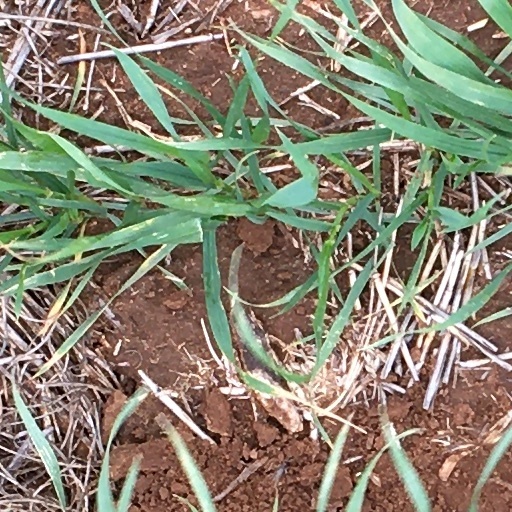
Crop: wheat